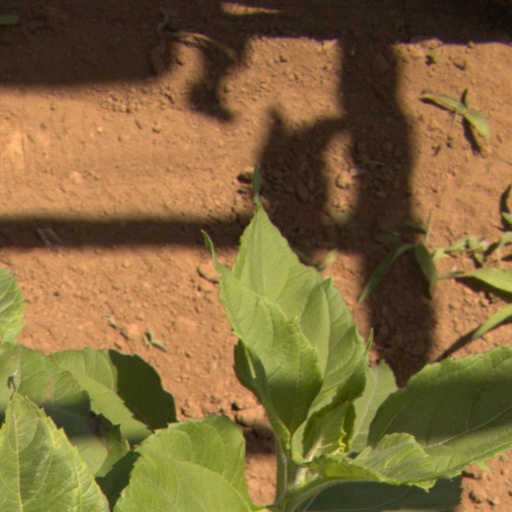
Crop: Jerusalem artichoke